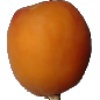
Label: Apricot 1